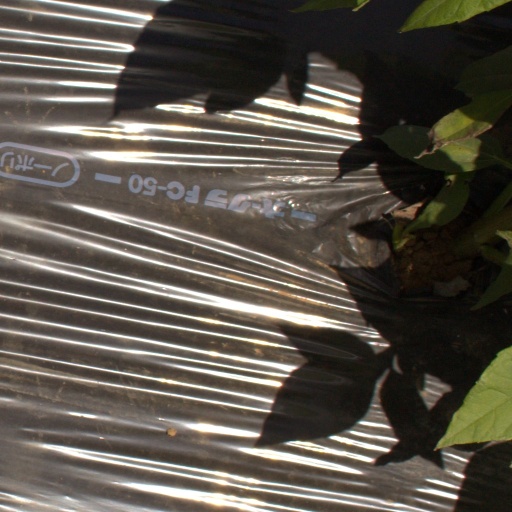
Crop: Jerusalem artichoke